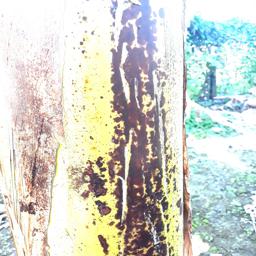
Label: PSEUDOSTEM WEEVIL